The Dark Knight Returns

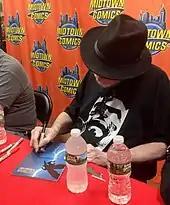
Miller signing a copy of the book during a 2016 appearance at Midtown Comics

The immense popularity of "The Dark Knight Returns" served both to return the character of Batman to a central role in pop culture, but also (along with "Watchmen") started the era known as the Dark Age of Comic Books (also known as the Modern Age and the Iron Age). The grim, seedy versions of Gotham and Batman updated the character's identity from the campy Adam West version from the 1960s Batman TV series, and proved critically and commercially successful enough that a new wave of "dark" superheroes were either created or re-popularized, and preexisting heroes were redesigned or retooled to fit this new trend.